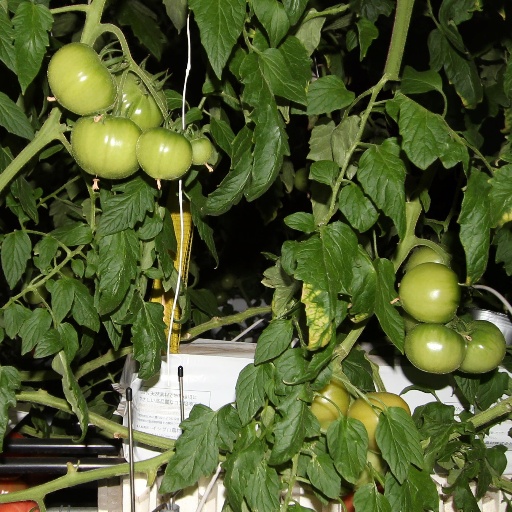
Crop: tomato